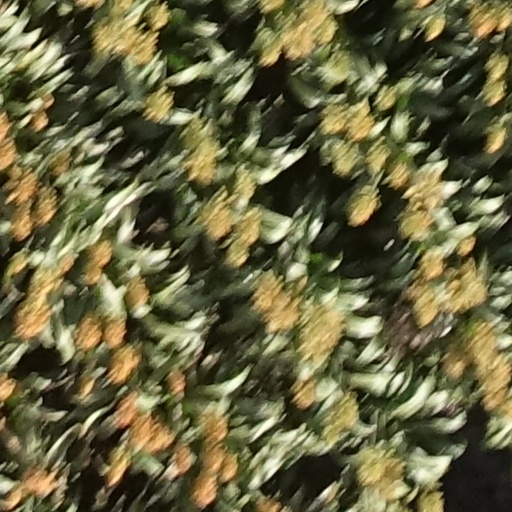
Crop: sorghum